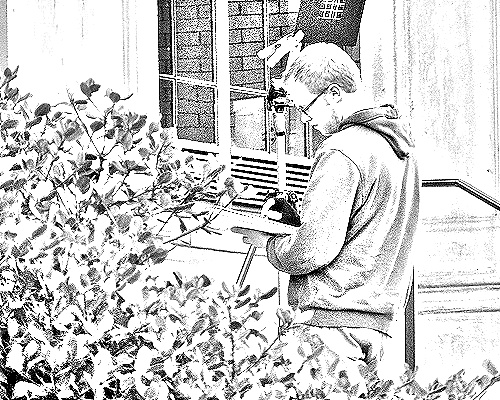
Portrait style: Sketch Portrait